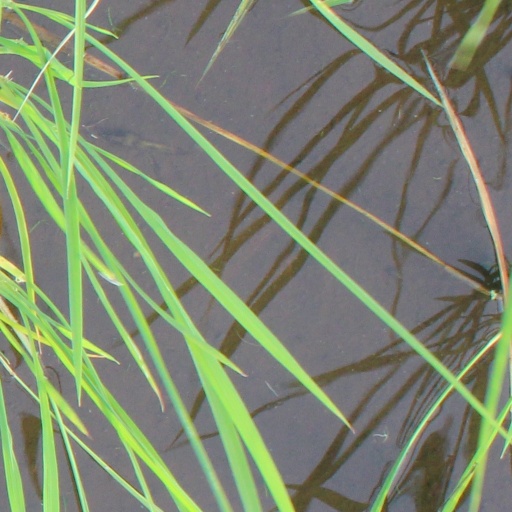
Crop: rice